Tegetthoff-class battleship

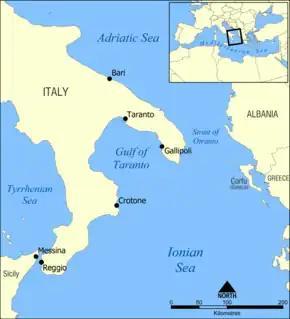

Following France and Britain's declarations of war on Austria-Hungary on 11 and 12 August respectively, the French Admiral Augustin Boué de Lapeyrère was issued orders to close off Austro-Hungarian shipping at the entrance to the Adriatic Sea and to engage any Austro-Hungarian ships his Anglo-French fleet came across. Lapeyrère chose to attack the Austro-Hungarian ships blockading Montenegro. The ensuing Battle of Antivari ended Austria-Hungary's blockade, and effectively placed the entrance of the Adriatic Sea firmly in the hands of Britain and France.